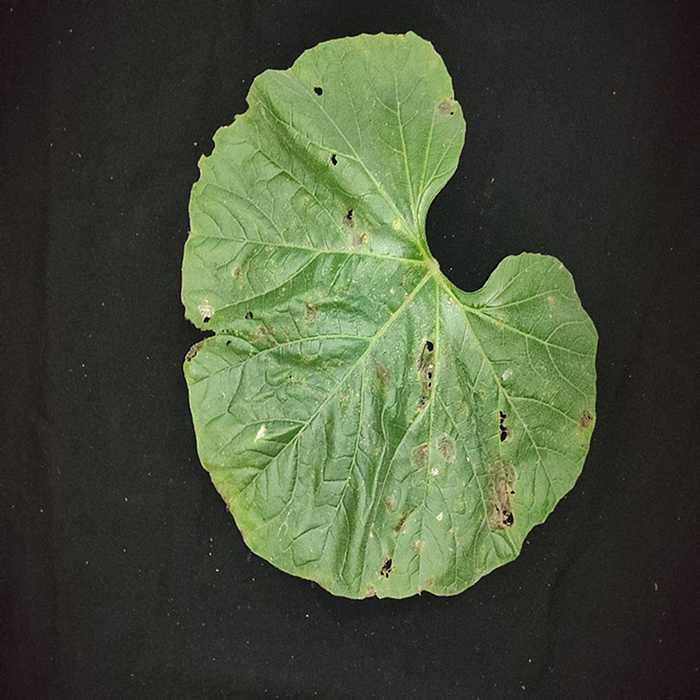
Plant: Bottle gourd
Label: Anthracnose